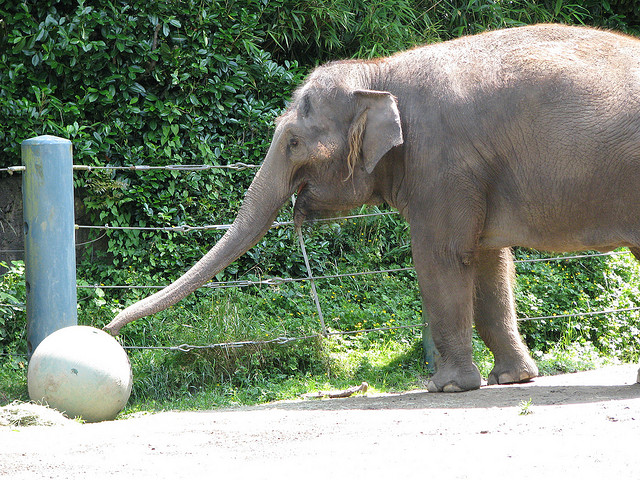
một con voi đang chơi đùa với quả bóng ở cạnh hàng rào